Thrombocytopenia

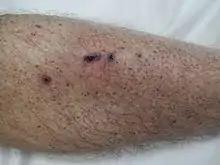
Petechiae on the lower leg from thrombocytopenia

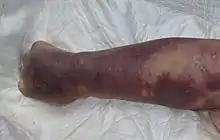
Right upper limb with purpura caused by thrombocytopenia in person with septic shock

Thrombocytopenia usually has no symptoms and is picked up on a routine complete blood count. Some individuals with thrombocytopenia may experience external bleeding, such as nosebleeds or bleeding gums. Some women may have heavier or longer periods or breakthrough bleeding. Bruising, particularly purpura in the forearms and petechiae in the feet, legs, and mucous membranes, may be caused by spontaneous bleeding under the skin.